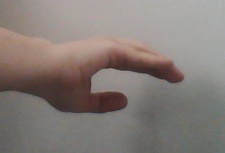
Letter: jeem